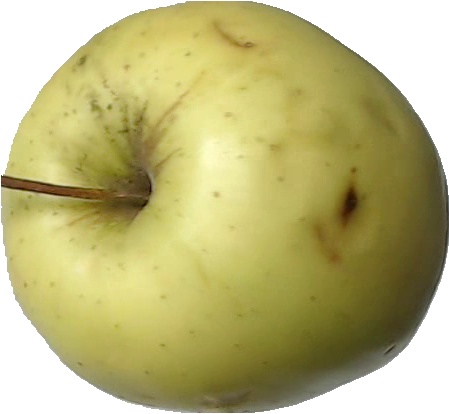
Label: apple_golden_2